Flakpanzer Gepard

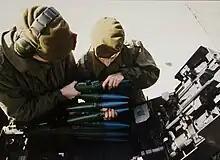
Technicians reload the Gepard with linked 35 mm ammunition.

The Gepard utilizes two Oerlikon GDF, 90 calibres long, with a muzzle velocity of (FAPDS (Frangible Armour Piercing Discarding Sabot) rounds), giving an effective range of . The ammunition is 35×228mm calibre (STANAG 4516).